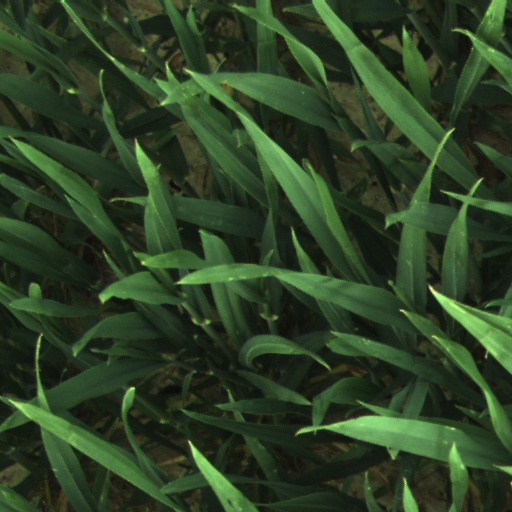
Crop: wheat